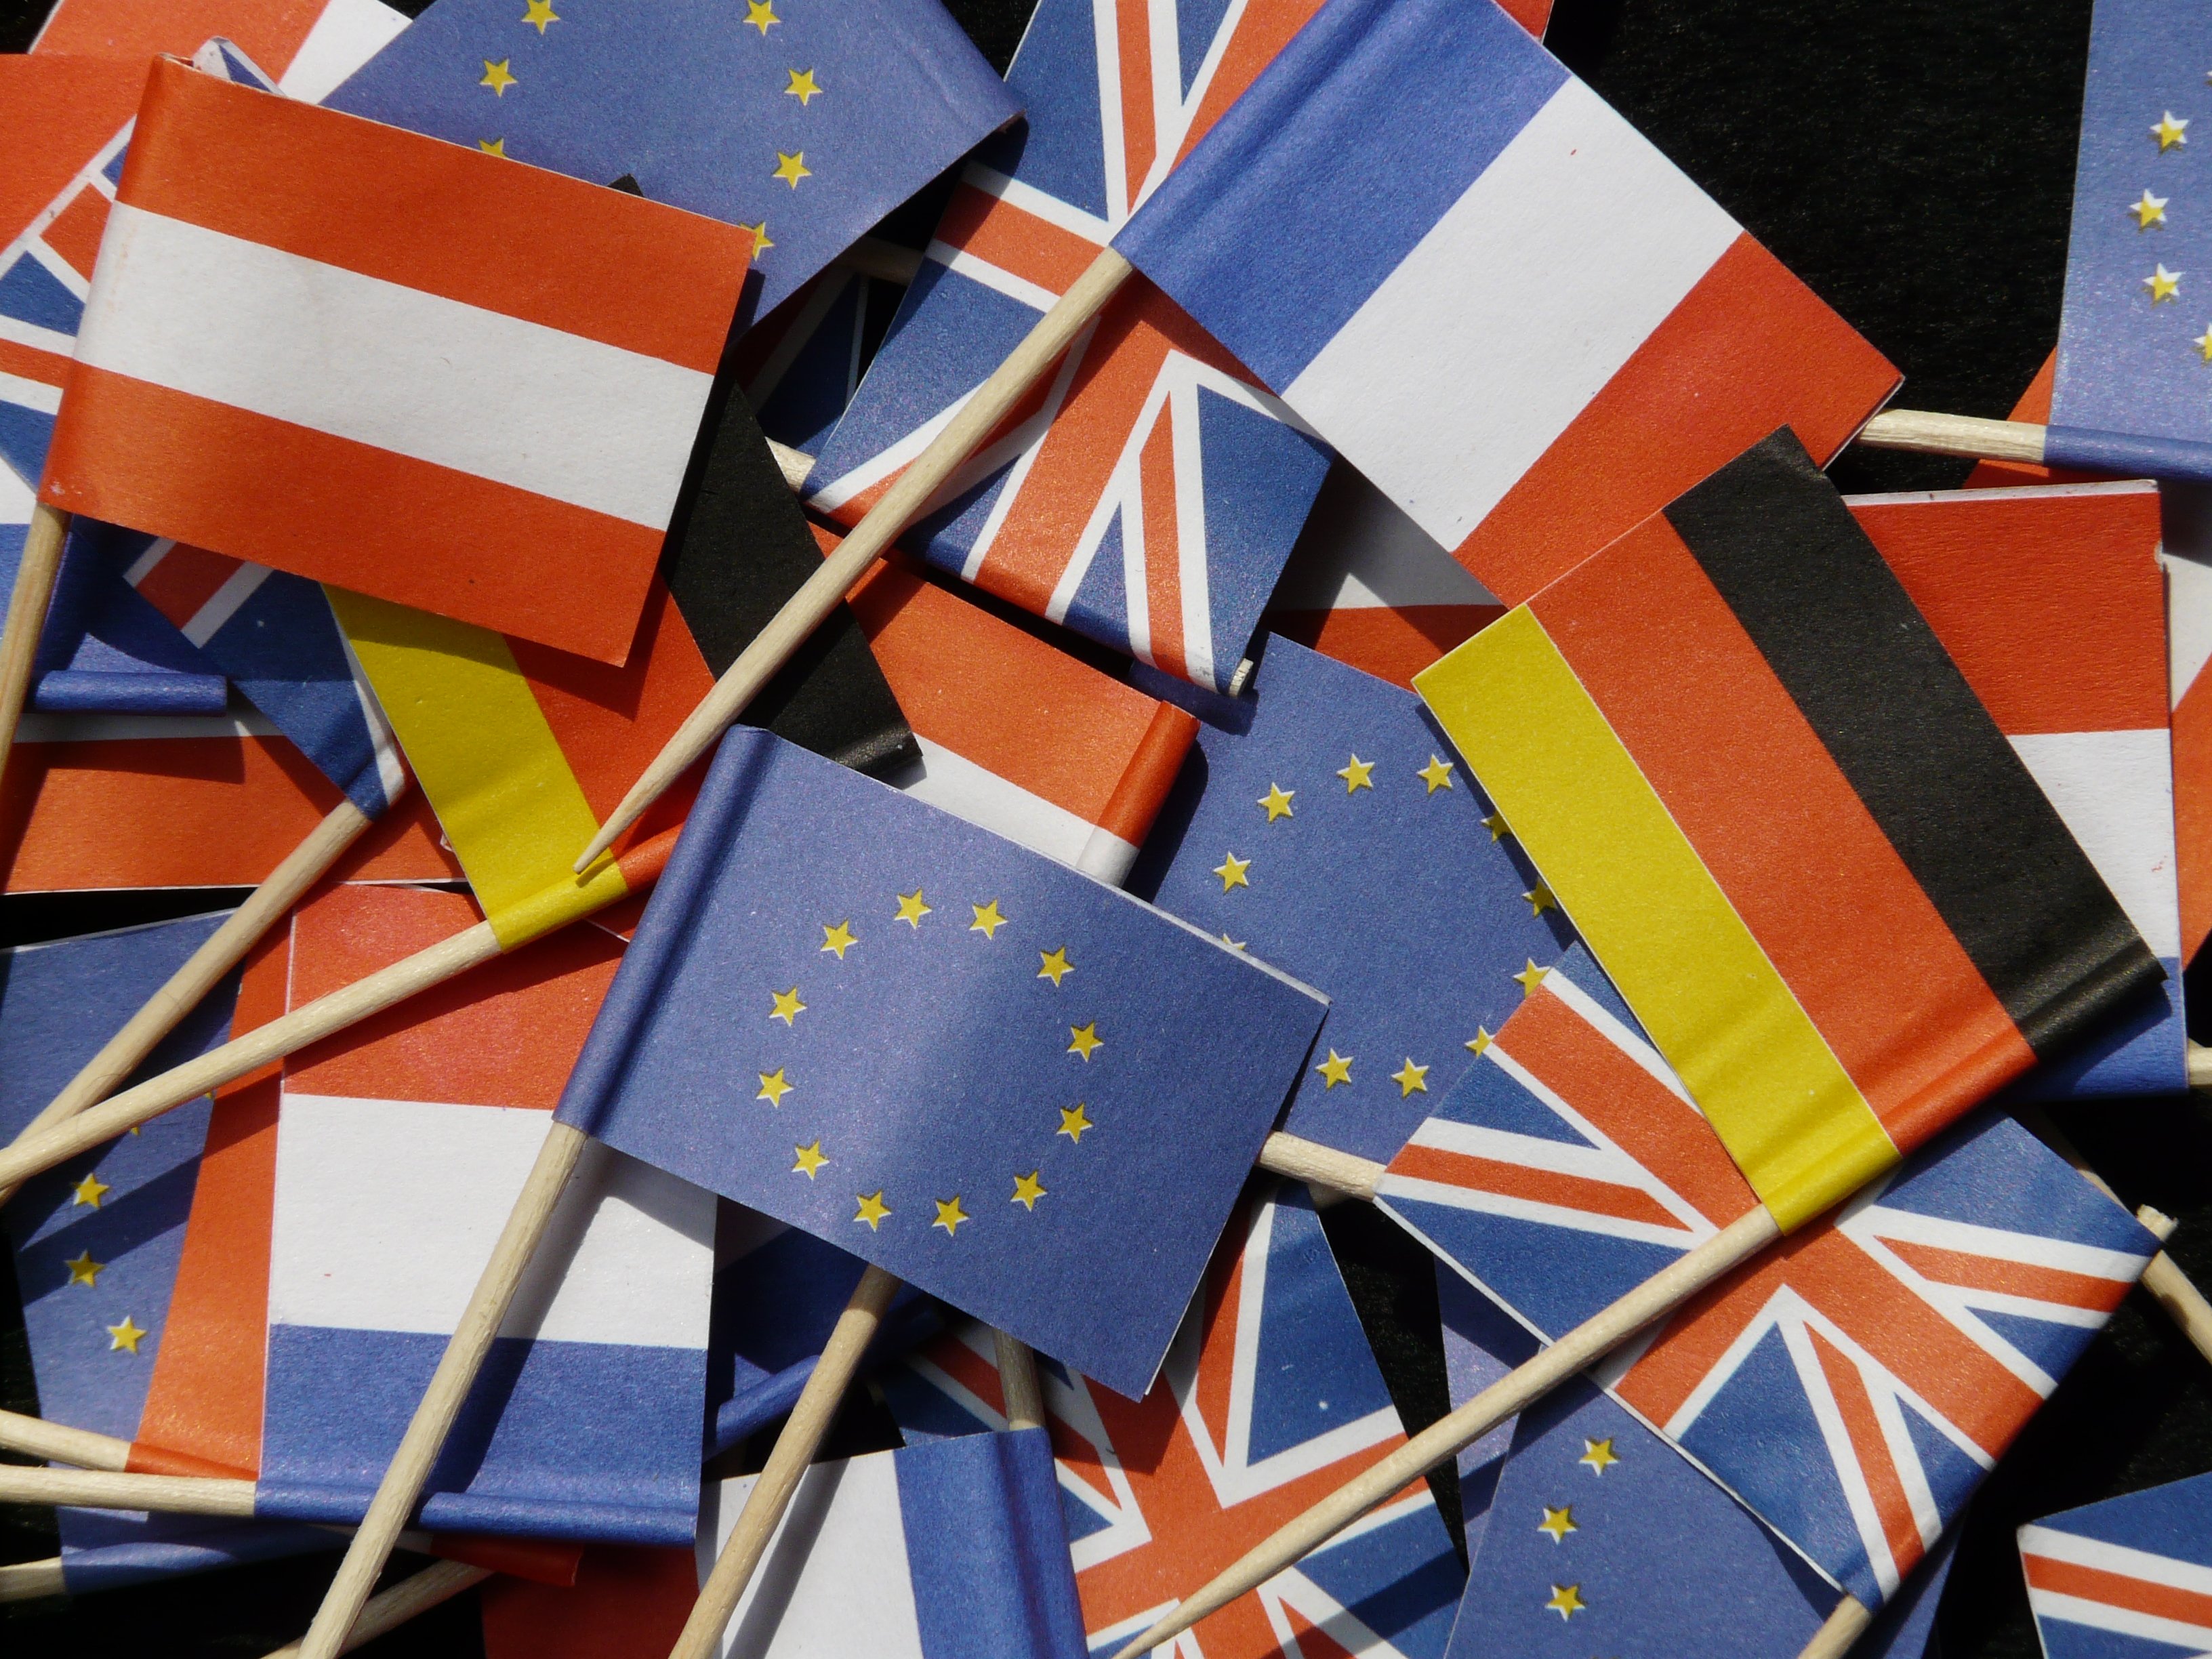
country, france, europe, pattern, color, blue, colorful, toy, austria, art, design, flags, germany, shape, united kingdom, modern art